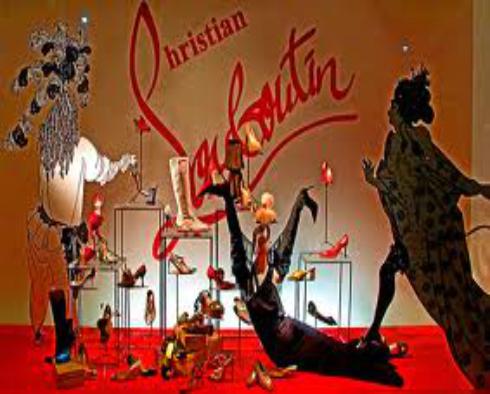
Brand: Christian Louboutin
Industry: Clothes